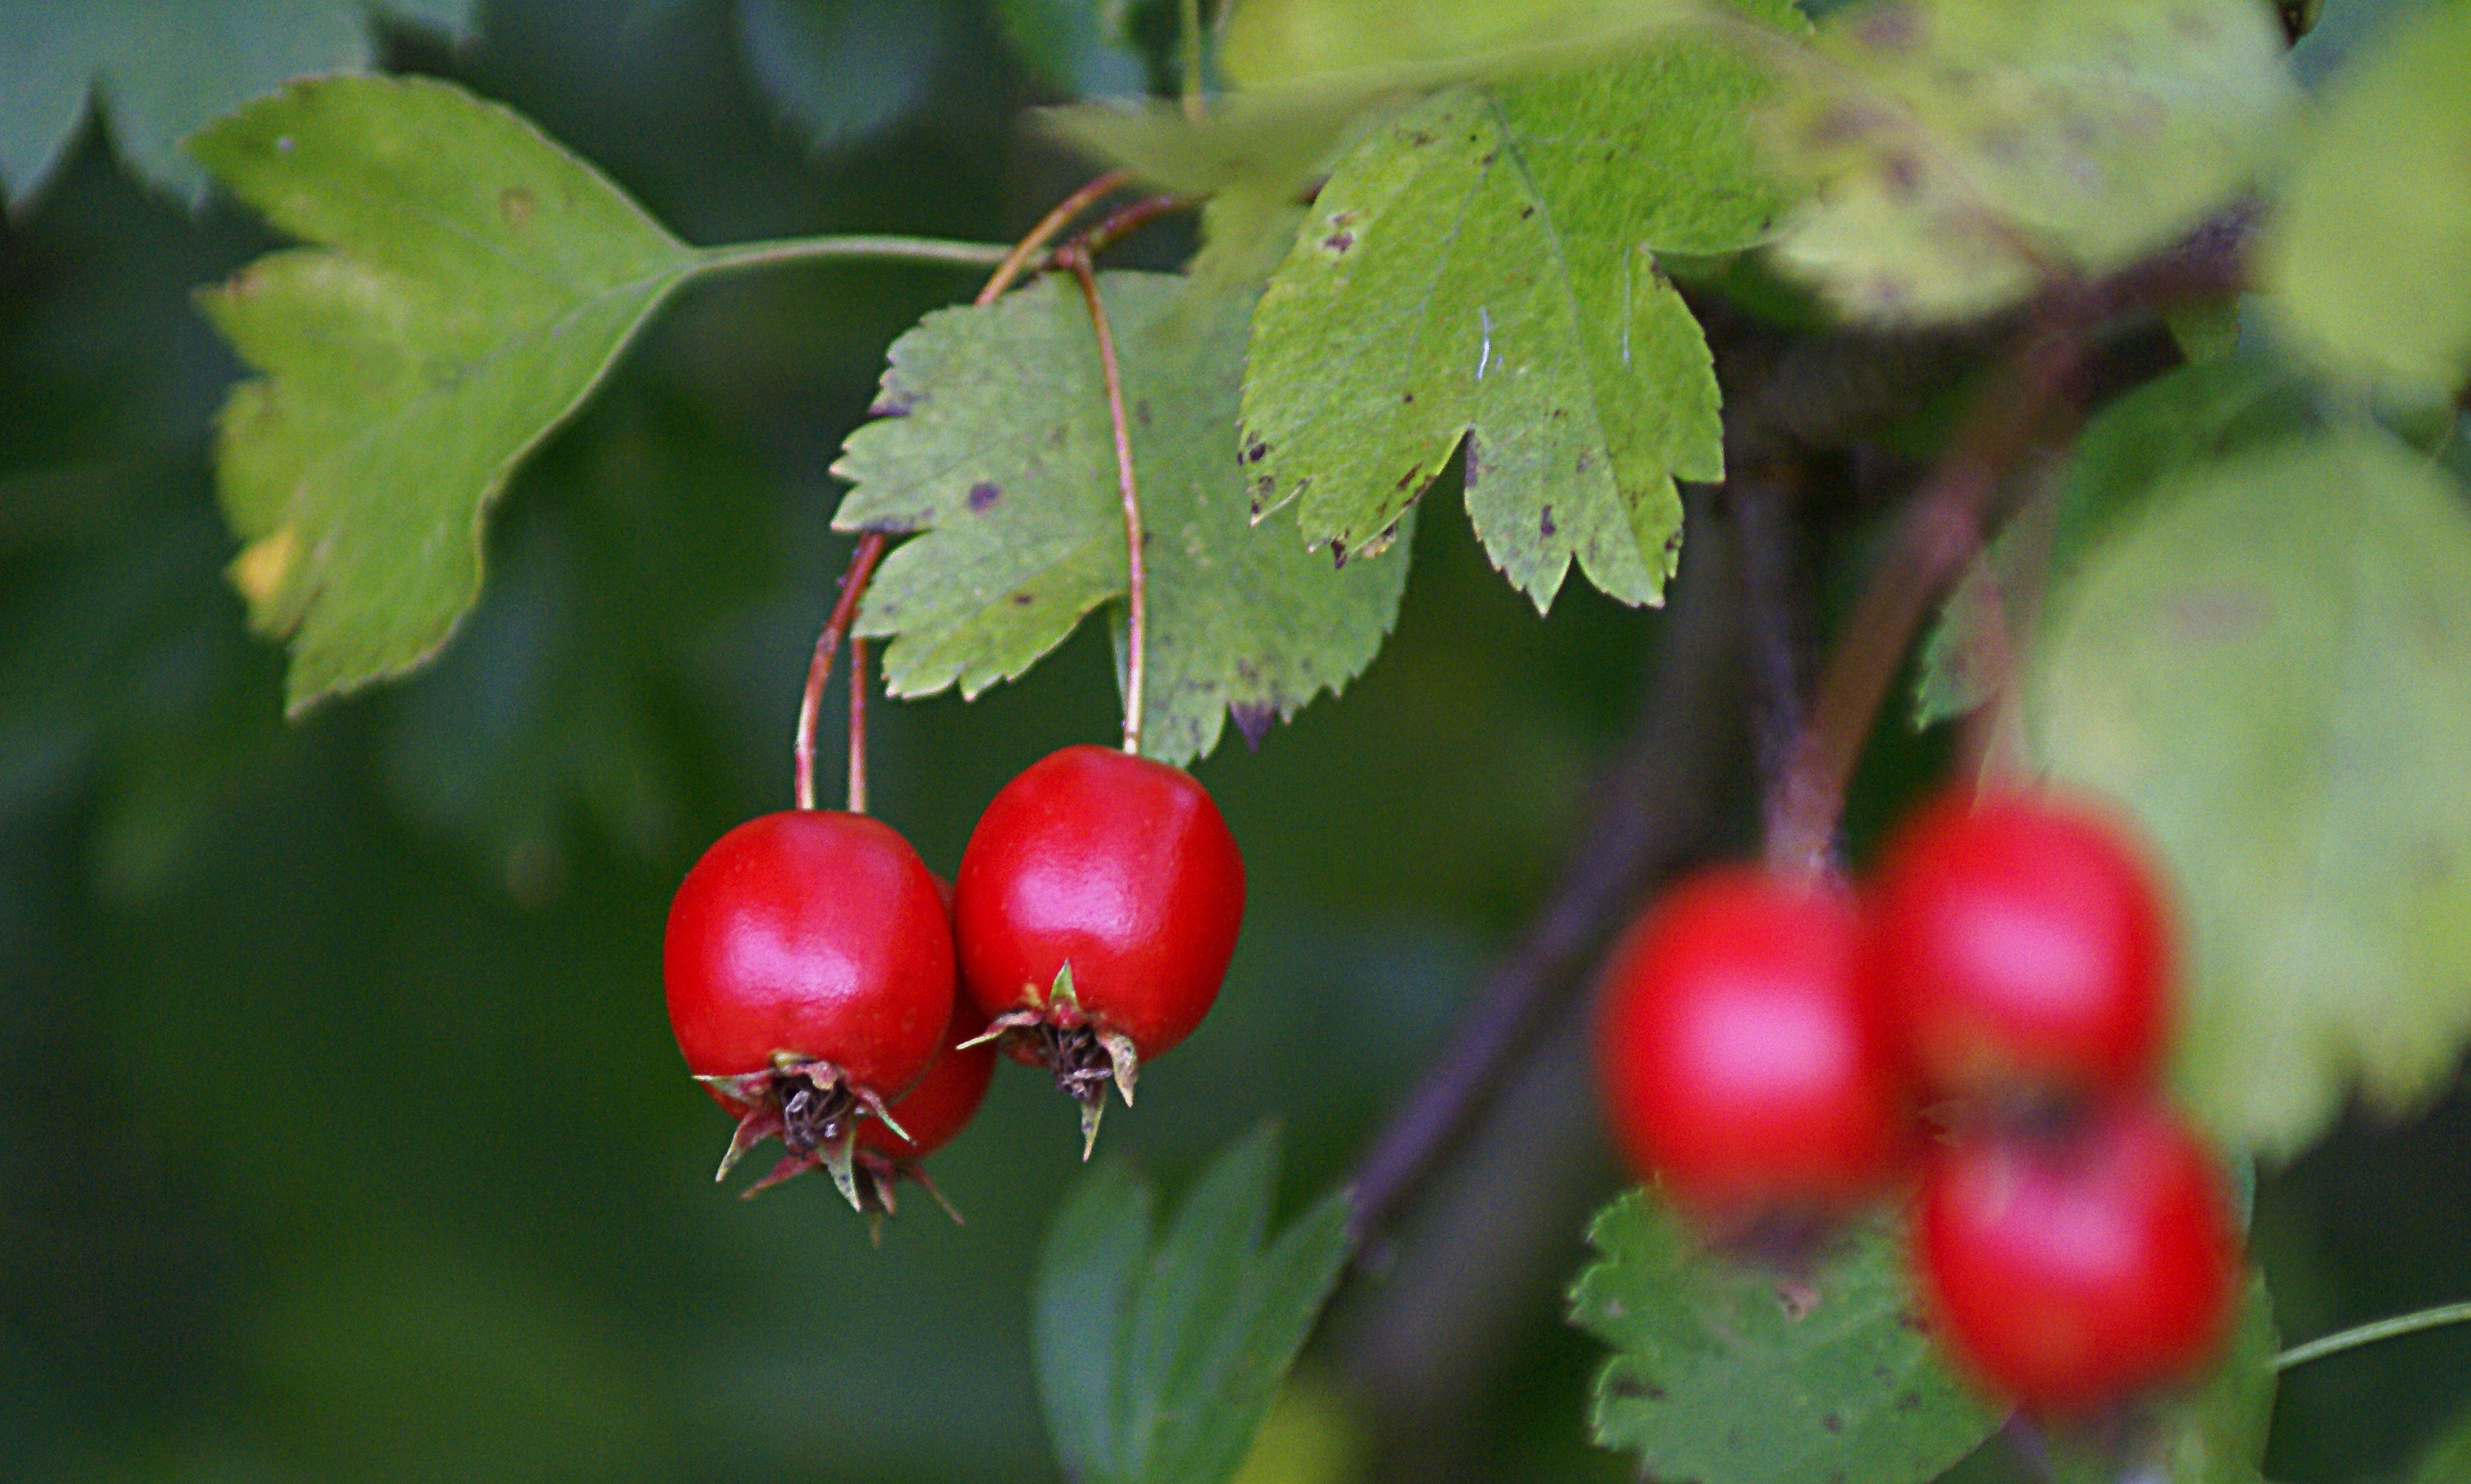
tree, nature, branch, plant, fruit, berry, flower, foliage, food, red, produce, autumn, closeup, flora, vegetation, shrub, cycles, hawthorn, crataegus, vanishing, rose hip, macro photography, seasons of the year, flowering plant, rose family, acerola, malpighia, currant, land plant, hawthorn fruit